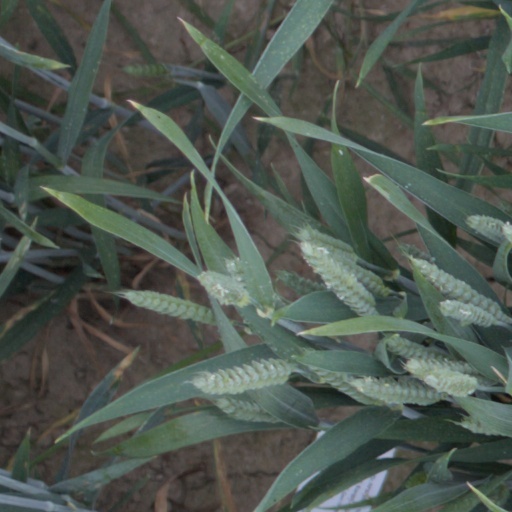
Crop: wheat